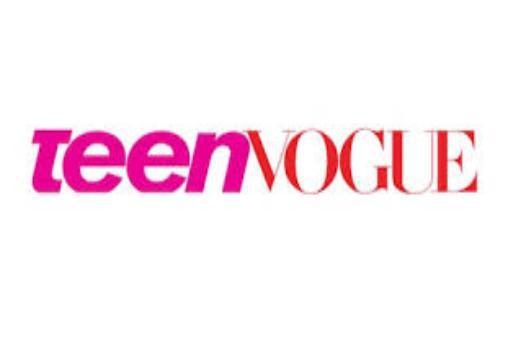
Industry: Others